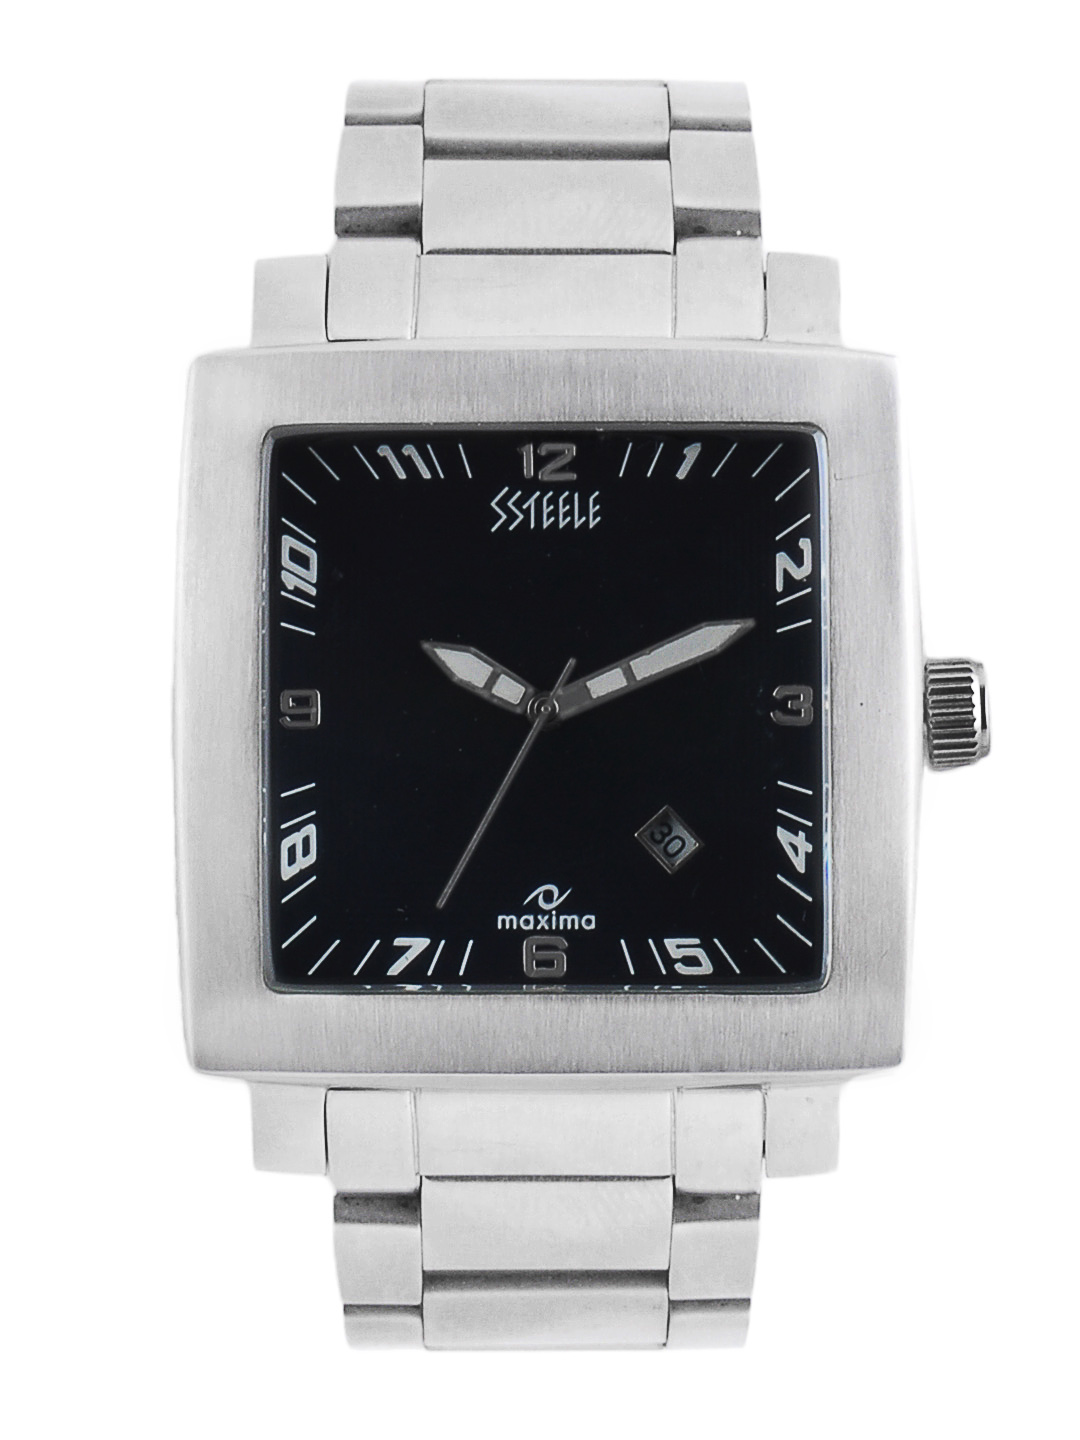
Maxima Men Black Dial Watch
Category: Accessories / Watches / Watches
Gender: Men
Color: Black
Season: Winter 2016
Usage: Casual